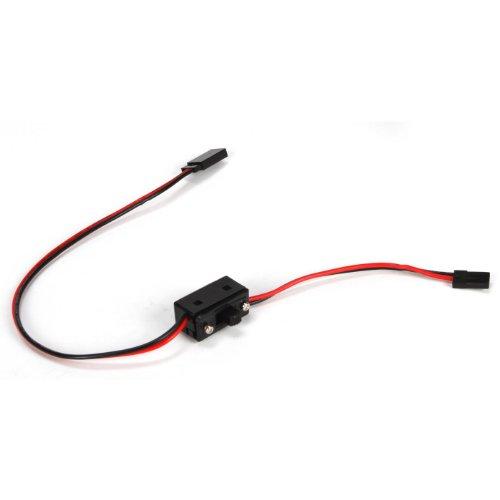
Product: Losi HD On/Off Switch w/20AWG Wre&Gld PlatedPlugs5IVE-T, LOSB0897
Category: Hobbies | Remote & App Controlled Vehicles & Parts | Remote & App Controlled Vehicle Parts | Power Plant & Driveline Systems | Electric Motors & Parts
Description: Losi HD On/Off Switch w/20AWG Wire and Gold Plated Plugs: 5IVE-T, MINI WRC, LOSB0897.
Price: $15.99
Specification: ProductDimensions:6x3.9x0.5inches|ItemWeight:0.32ounces|ShippingWeight:0.8ounces(Viewshippingratesandpolicies)|ASIN:B005O6OEWU|Itemmodelnumber:LOSB0897|Manufacturerrecommendedage:14yearsandup